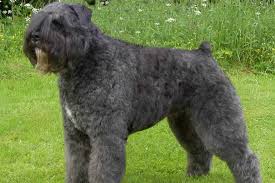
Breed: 233-n000072-Bouvier_des_Flandres